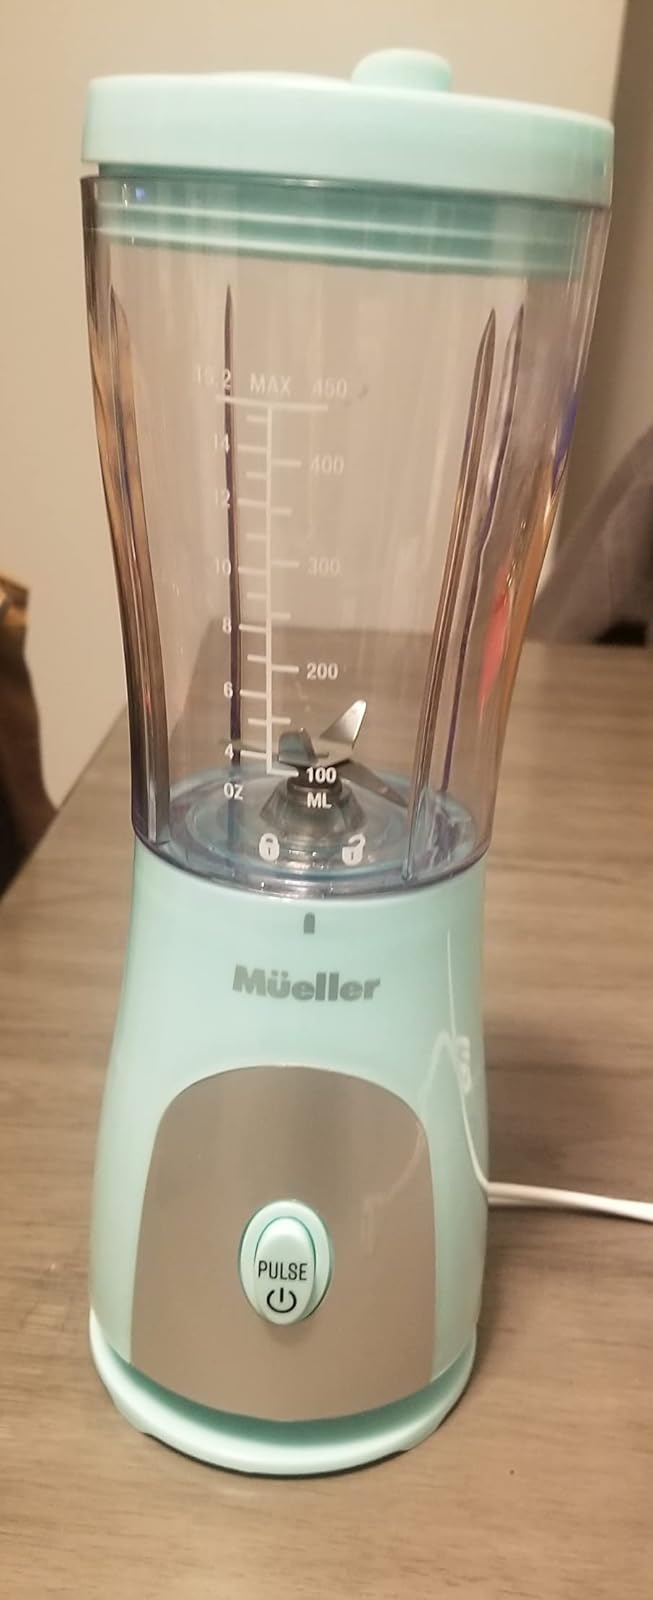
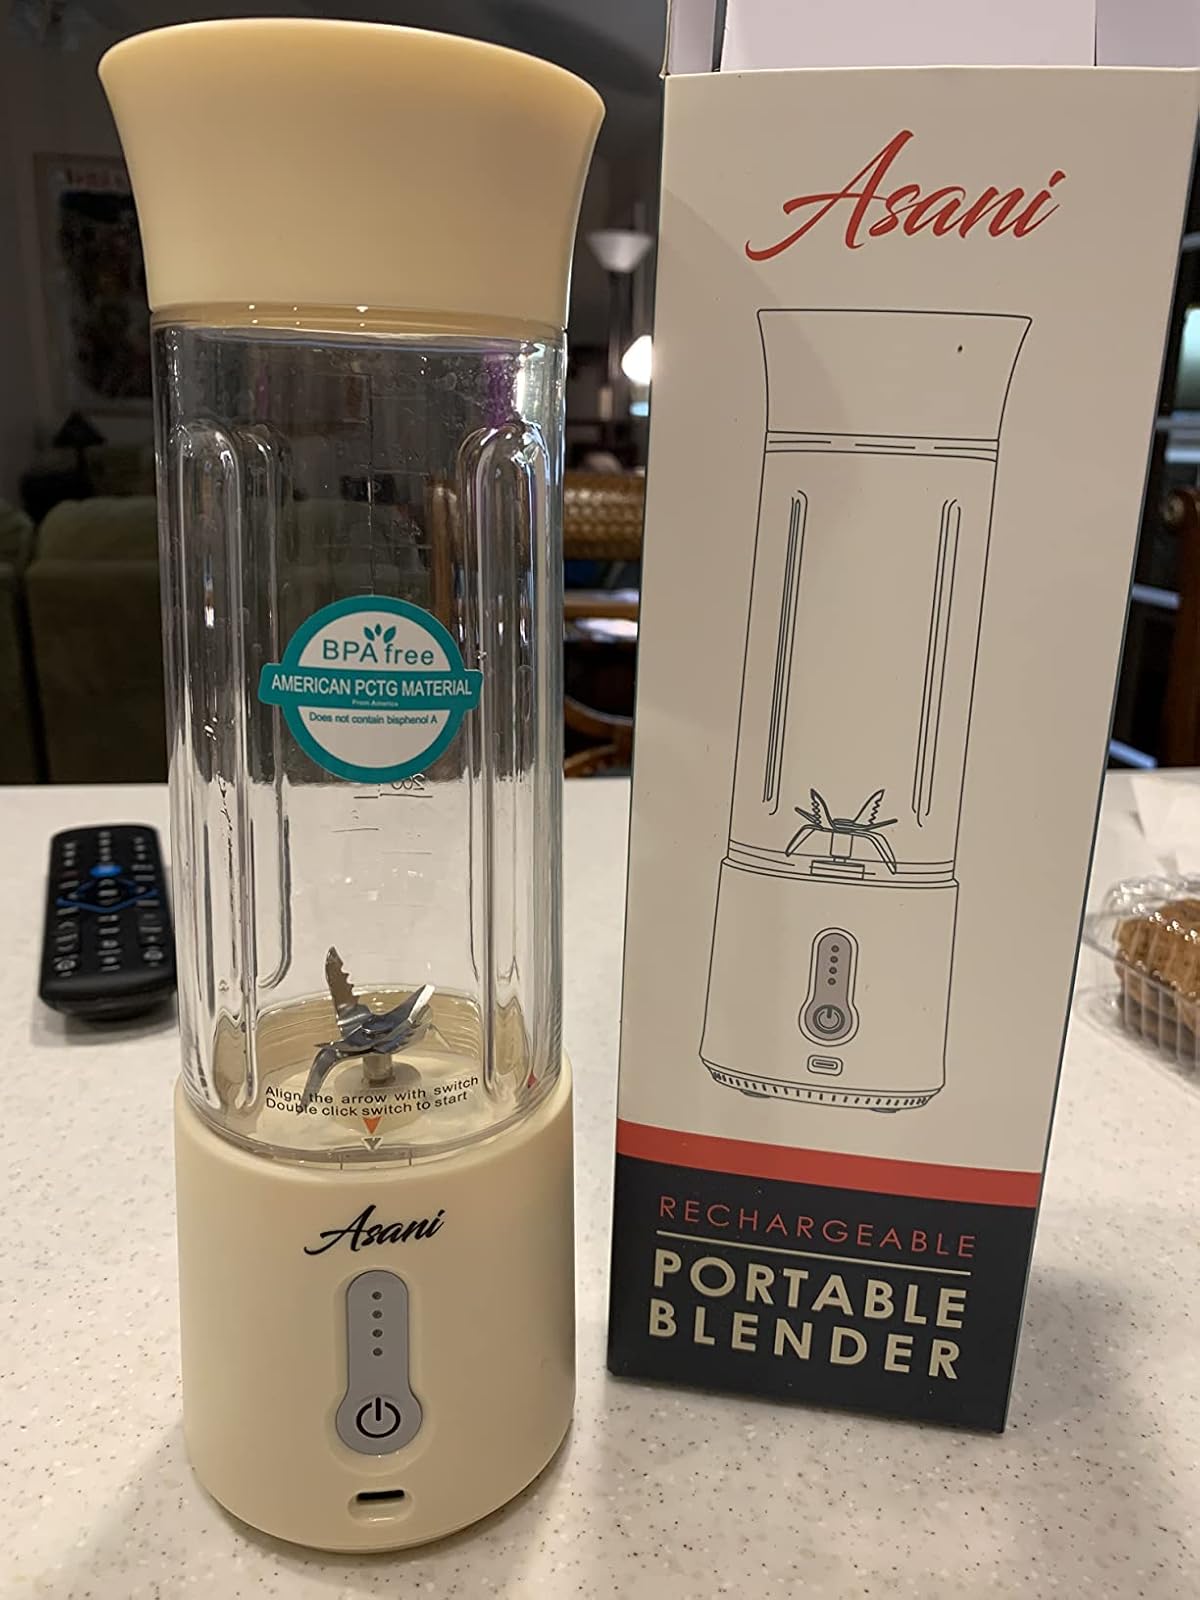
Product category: items_blender
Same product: no